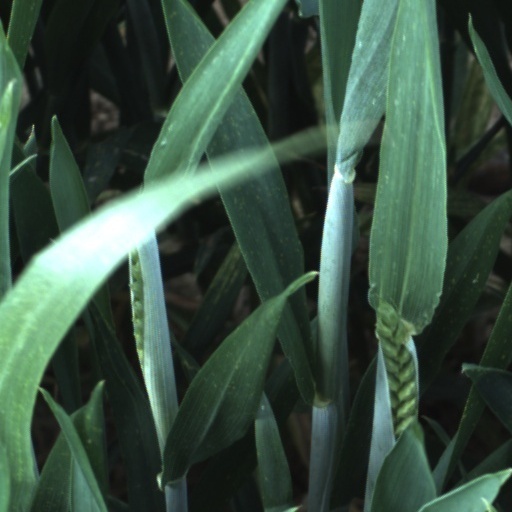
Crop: wheat